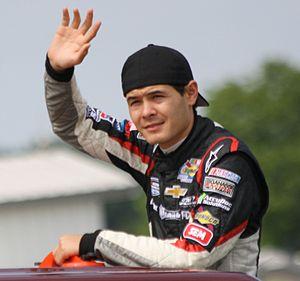
Kyle Larson est un pilote américain de NASCAR né le 31 juillet 1992 à Sacramento, Californie.